Rudolf of Wied

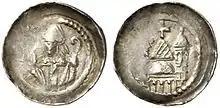
Silver denier of the Archbishop of Trier, issued "ca". 1186-1189 by the cathedral chapter. Obverse shows the mitered archbishop with a crosier; reverse shows two towers and a roofed apse surmounted by a cross, probably representing the cathedral. (This coin is identified as representing either Rudolf of Wied or Folmar of Karden, more likely the former.)

Rudolf was born the second son of Count Siegfried of Wied and the brother of the later Count Theodoric of Wied. He took holy orders and was received as a canon in the cathedral chapter of Trier. He is mentioned as such in the year 1152; the following year he became the cathedral dean, an archdeacon in 1154, and cathedral provost in 1167. He is described as being “peaceable and mild by nature,” and as a “noble and magnificent man.”